Guy Raz

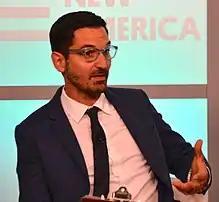
Raz in 2015

Guy Raz (born November 9, 1975) is an American journalist and podcaster. He formerly hosted NPR's "Weekend All Things Considered" and the "TED Radio Hour".